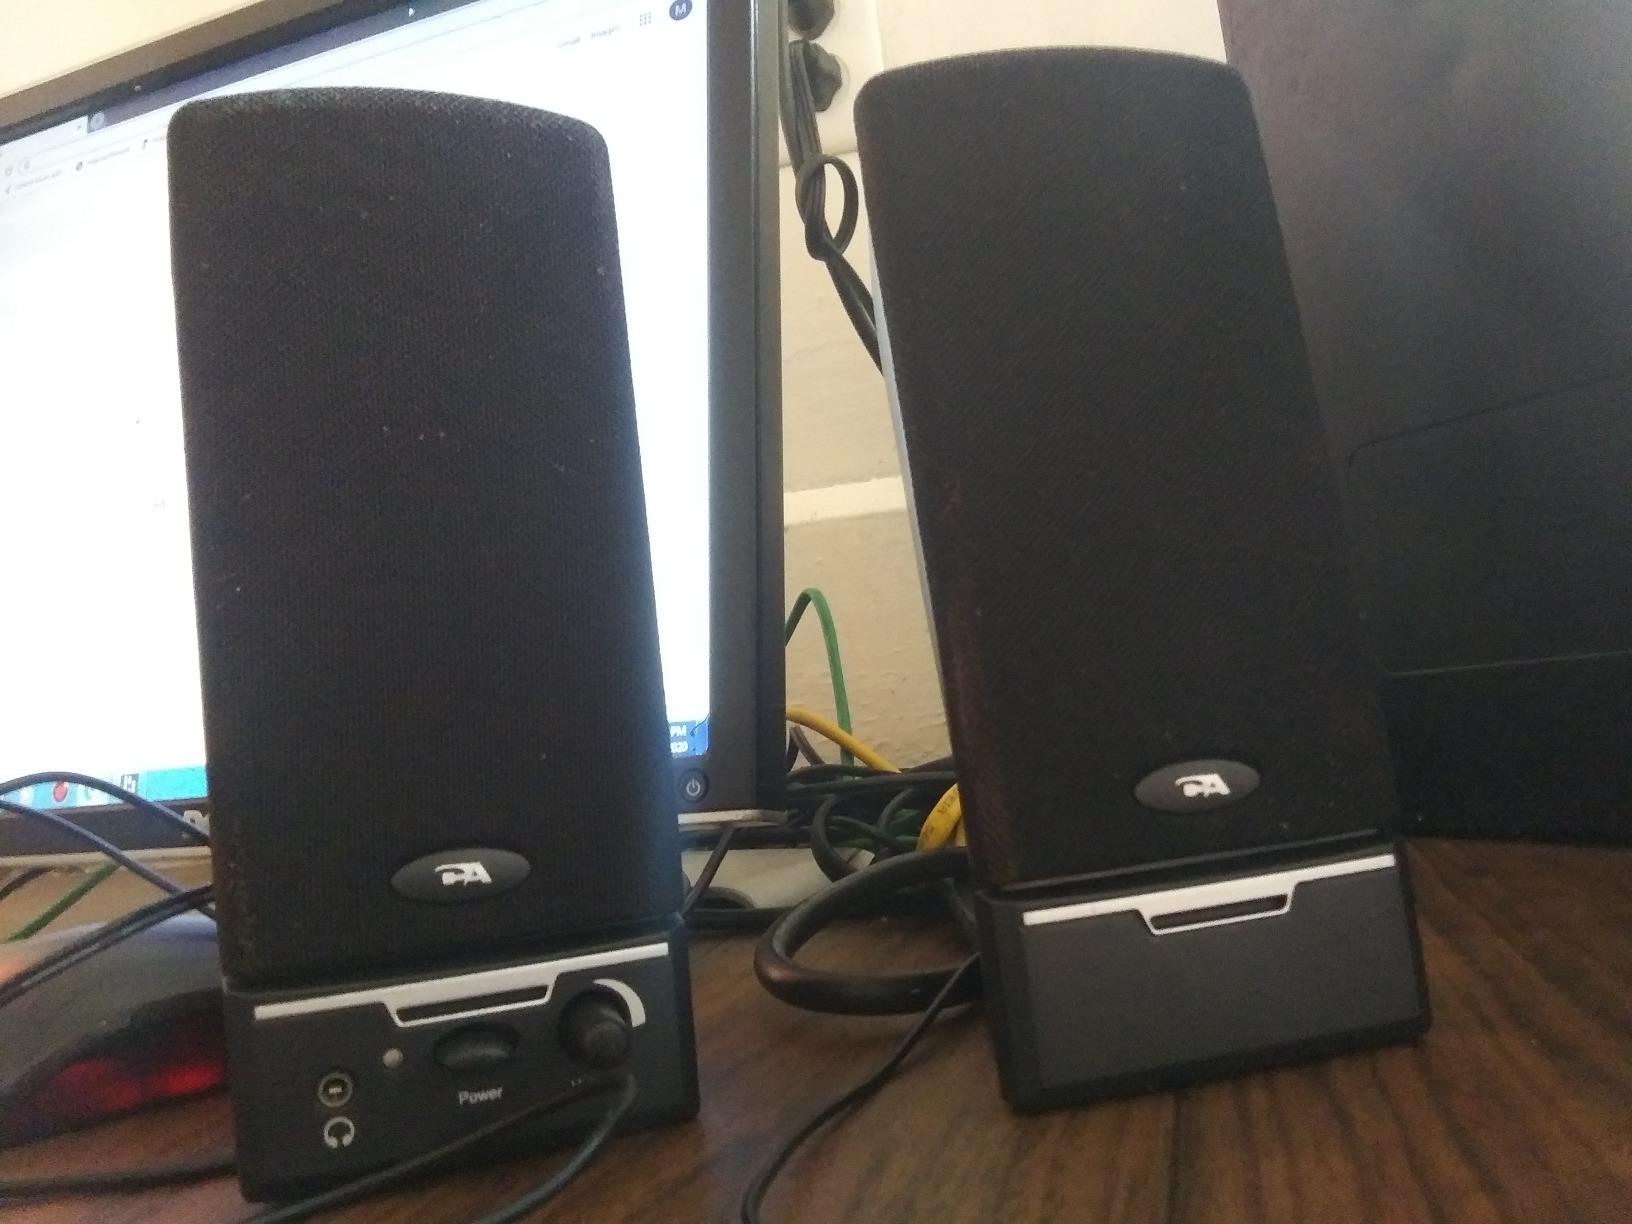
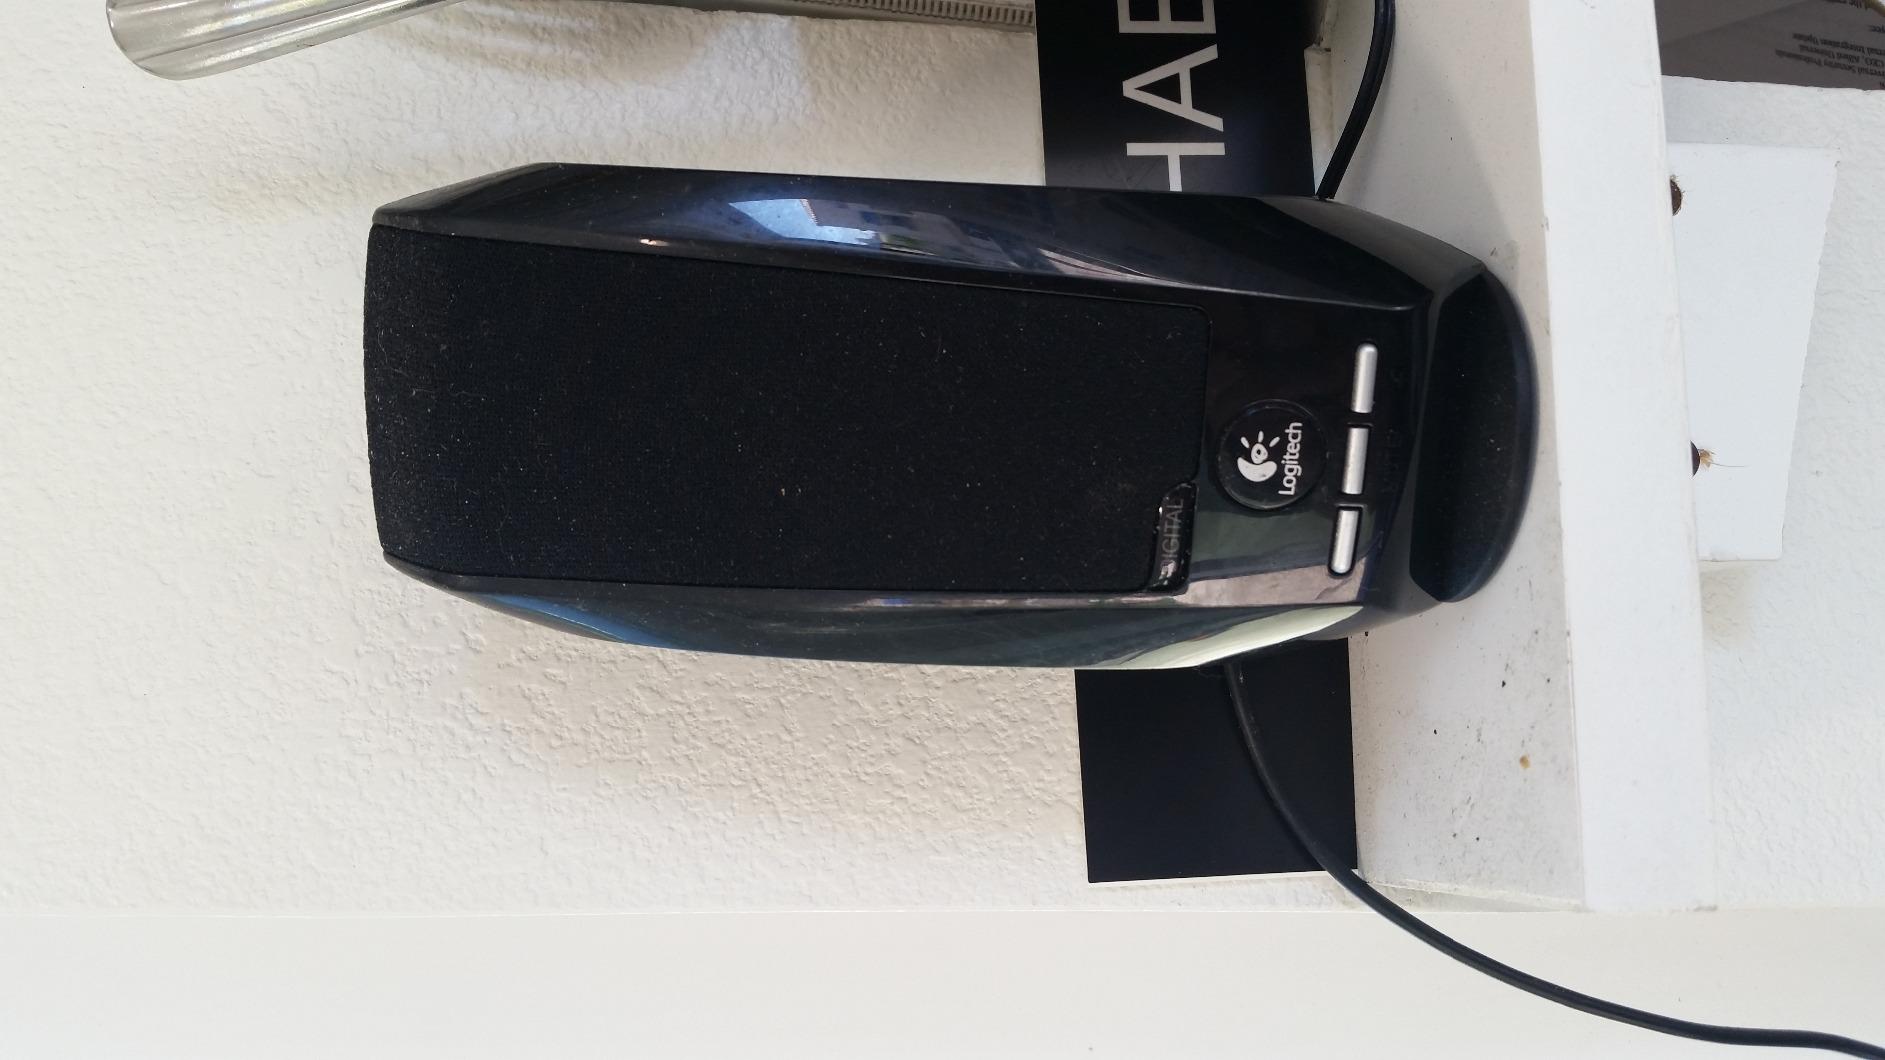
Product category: speaker
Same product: no